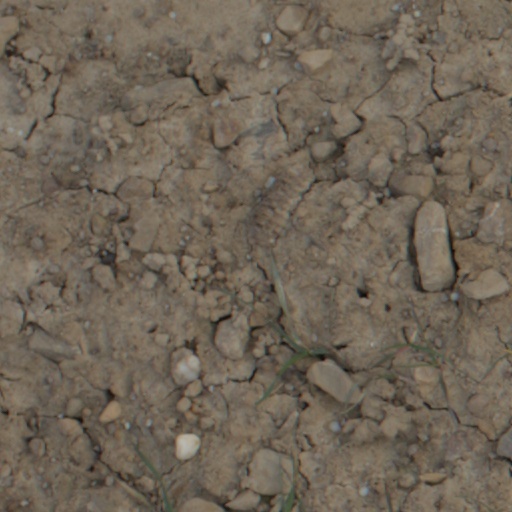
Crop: wheat